Solid

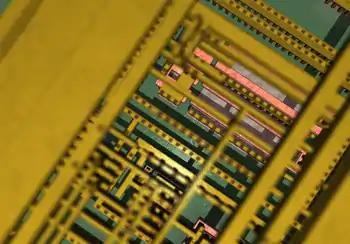
Semiconductor chip on crystalline silicon substrate.

Semiconductors are materials that have an electrical resistivity (and conductivity) between that of metallic conductors and non-metallic insulators. They can be found in the periodic table moving diagonally downward right from boron. They separate the electrical conductors (or metals, to the left) from the insulators (to the right).